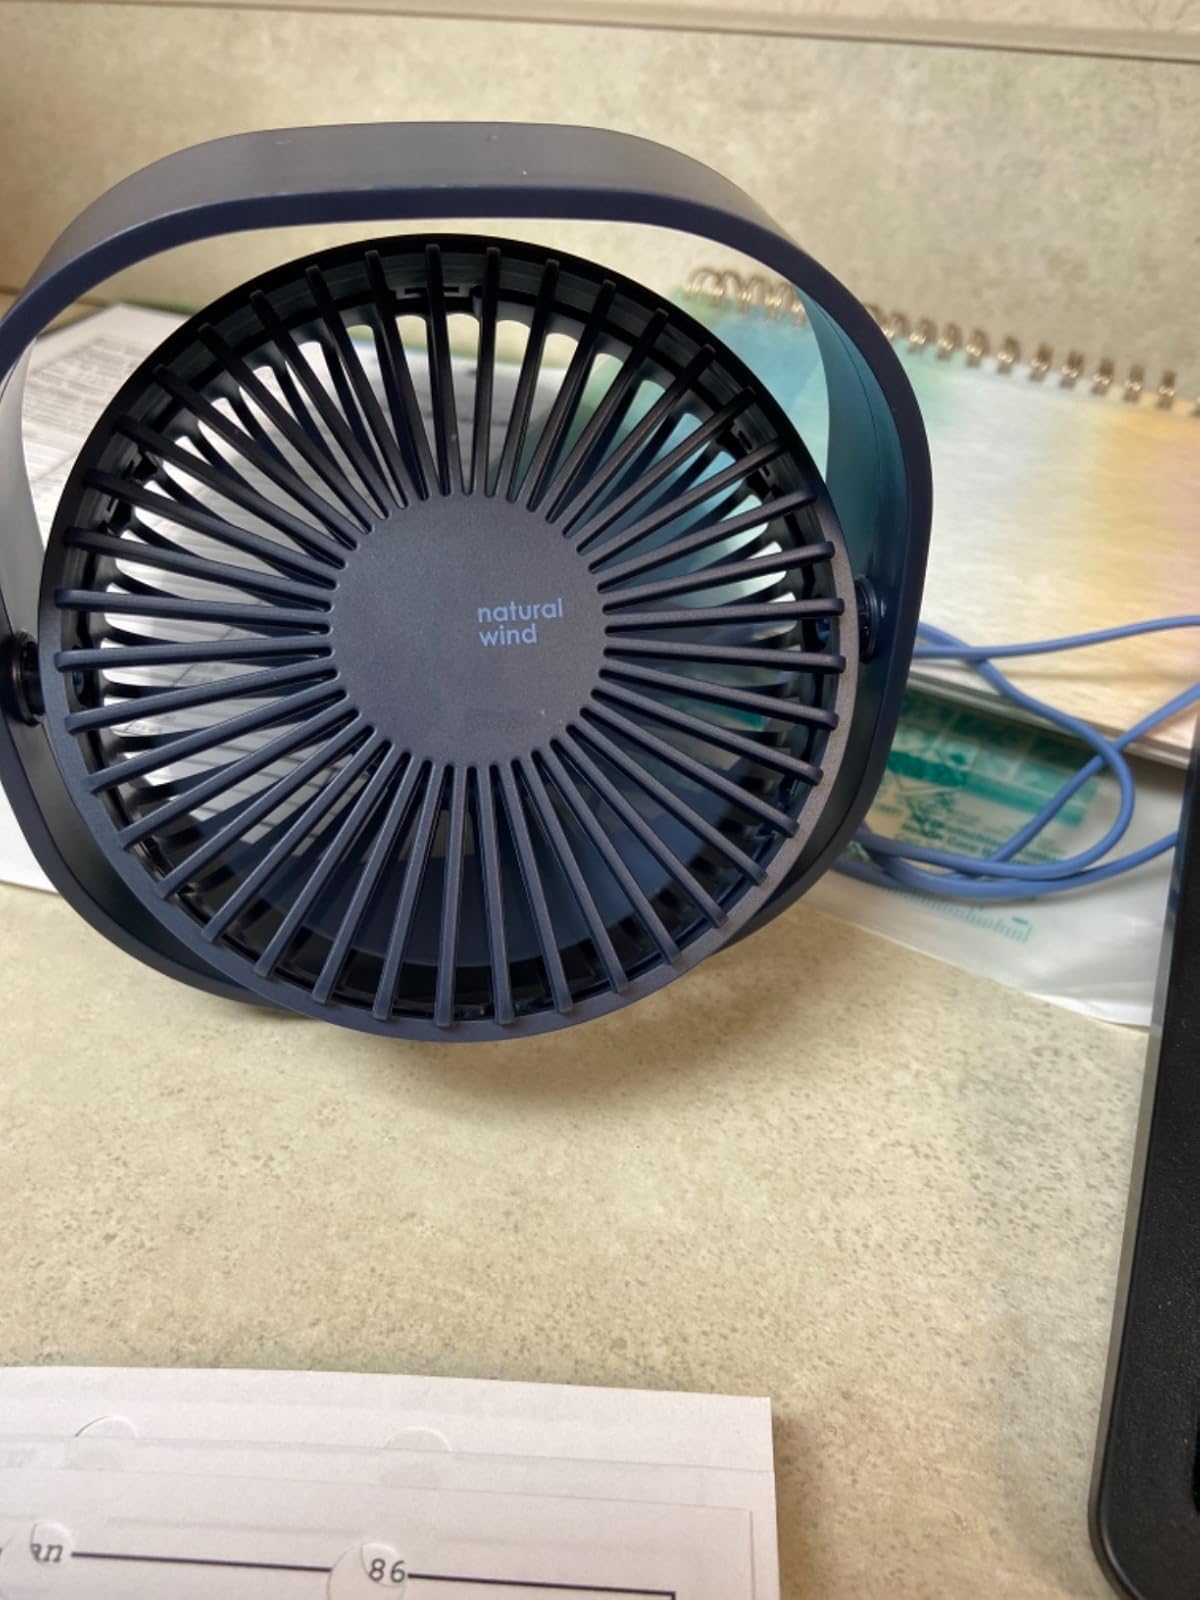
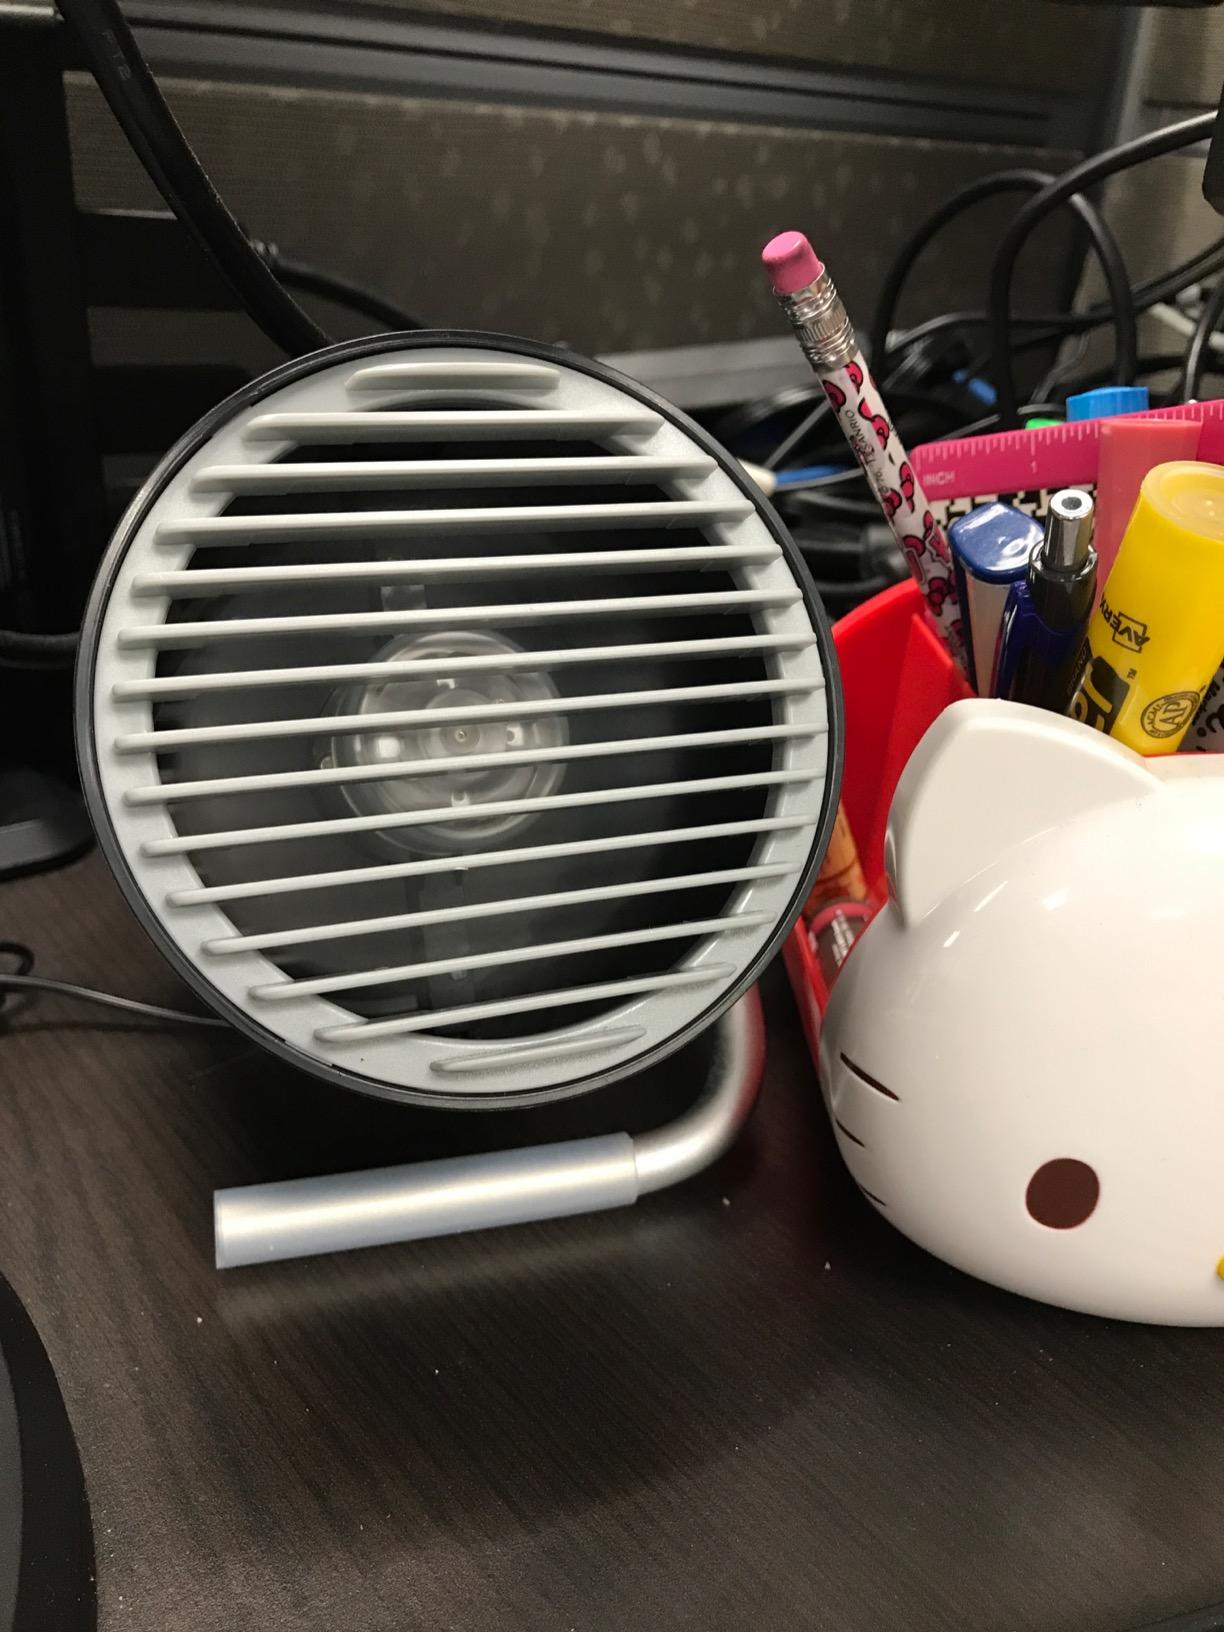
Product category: fan
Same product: no